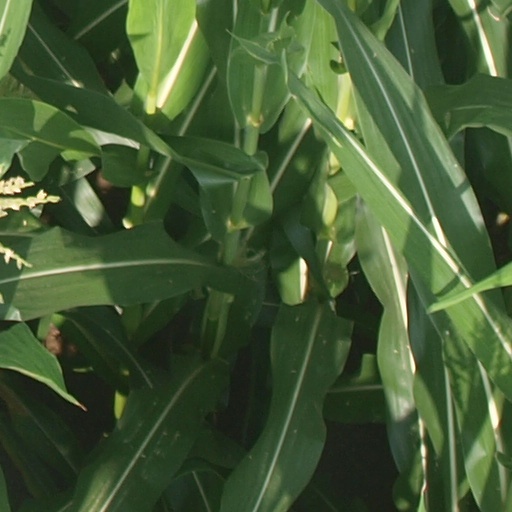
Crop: maize; corn